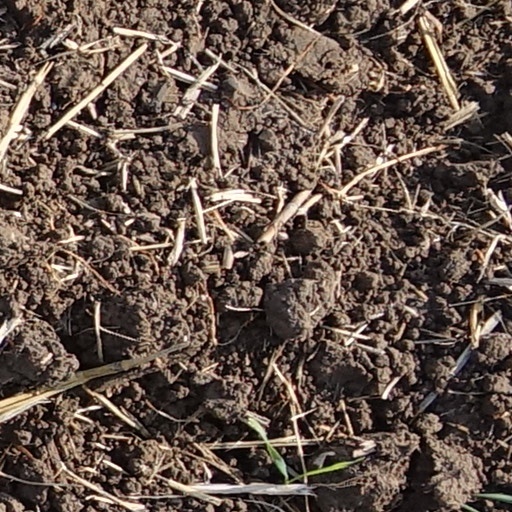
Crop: wheat